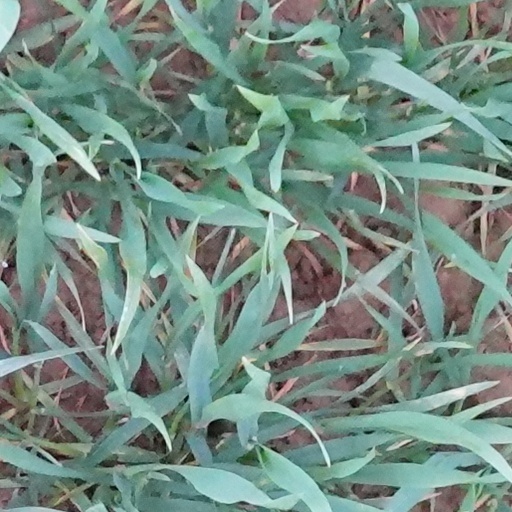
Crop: wheat